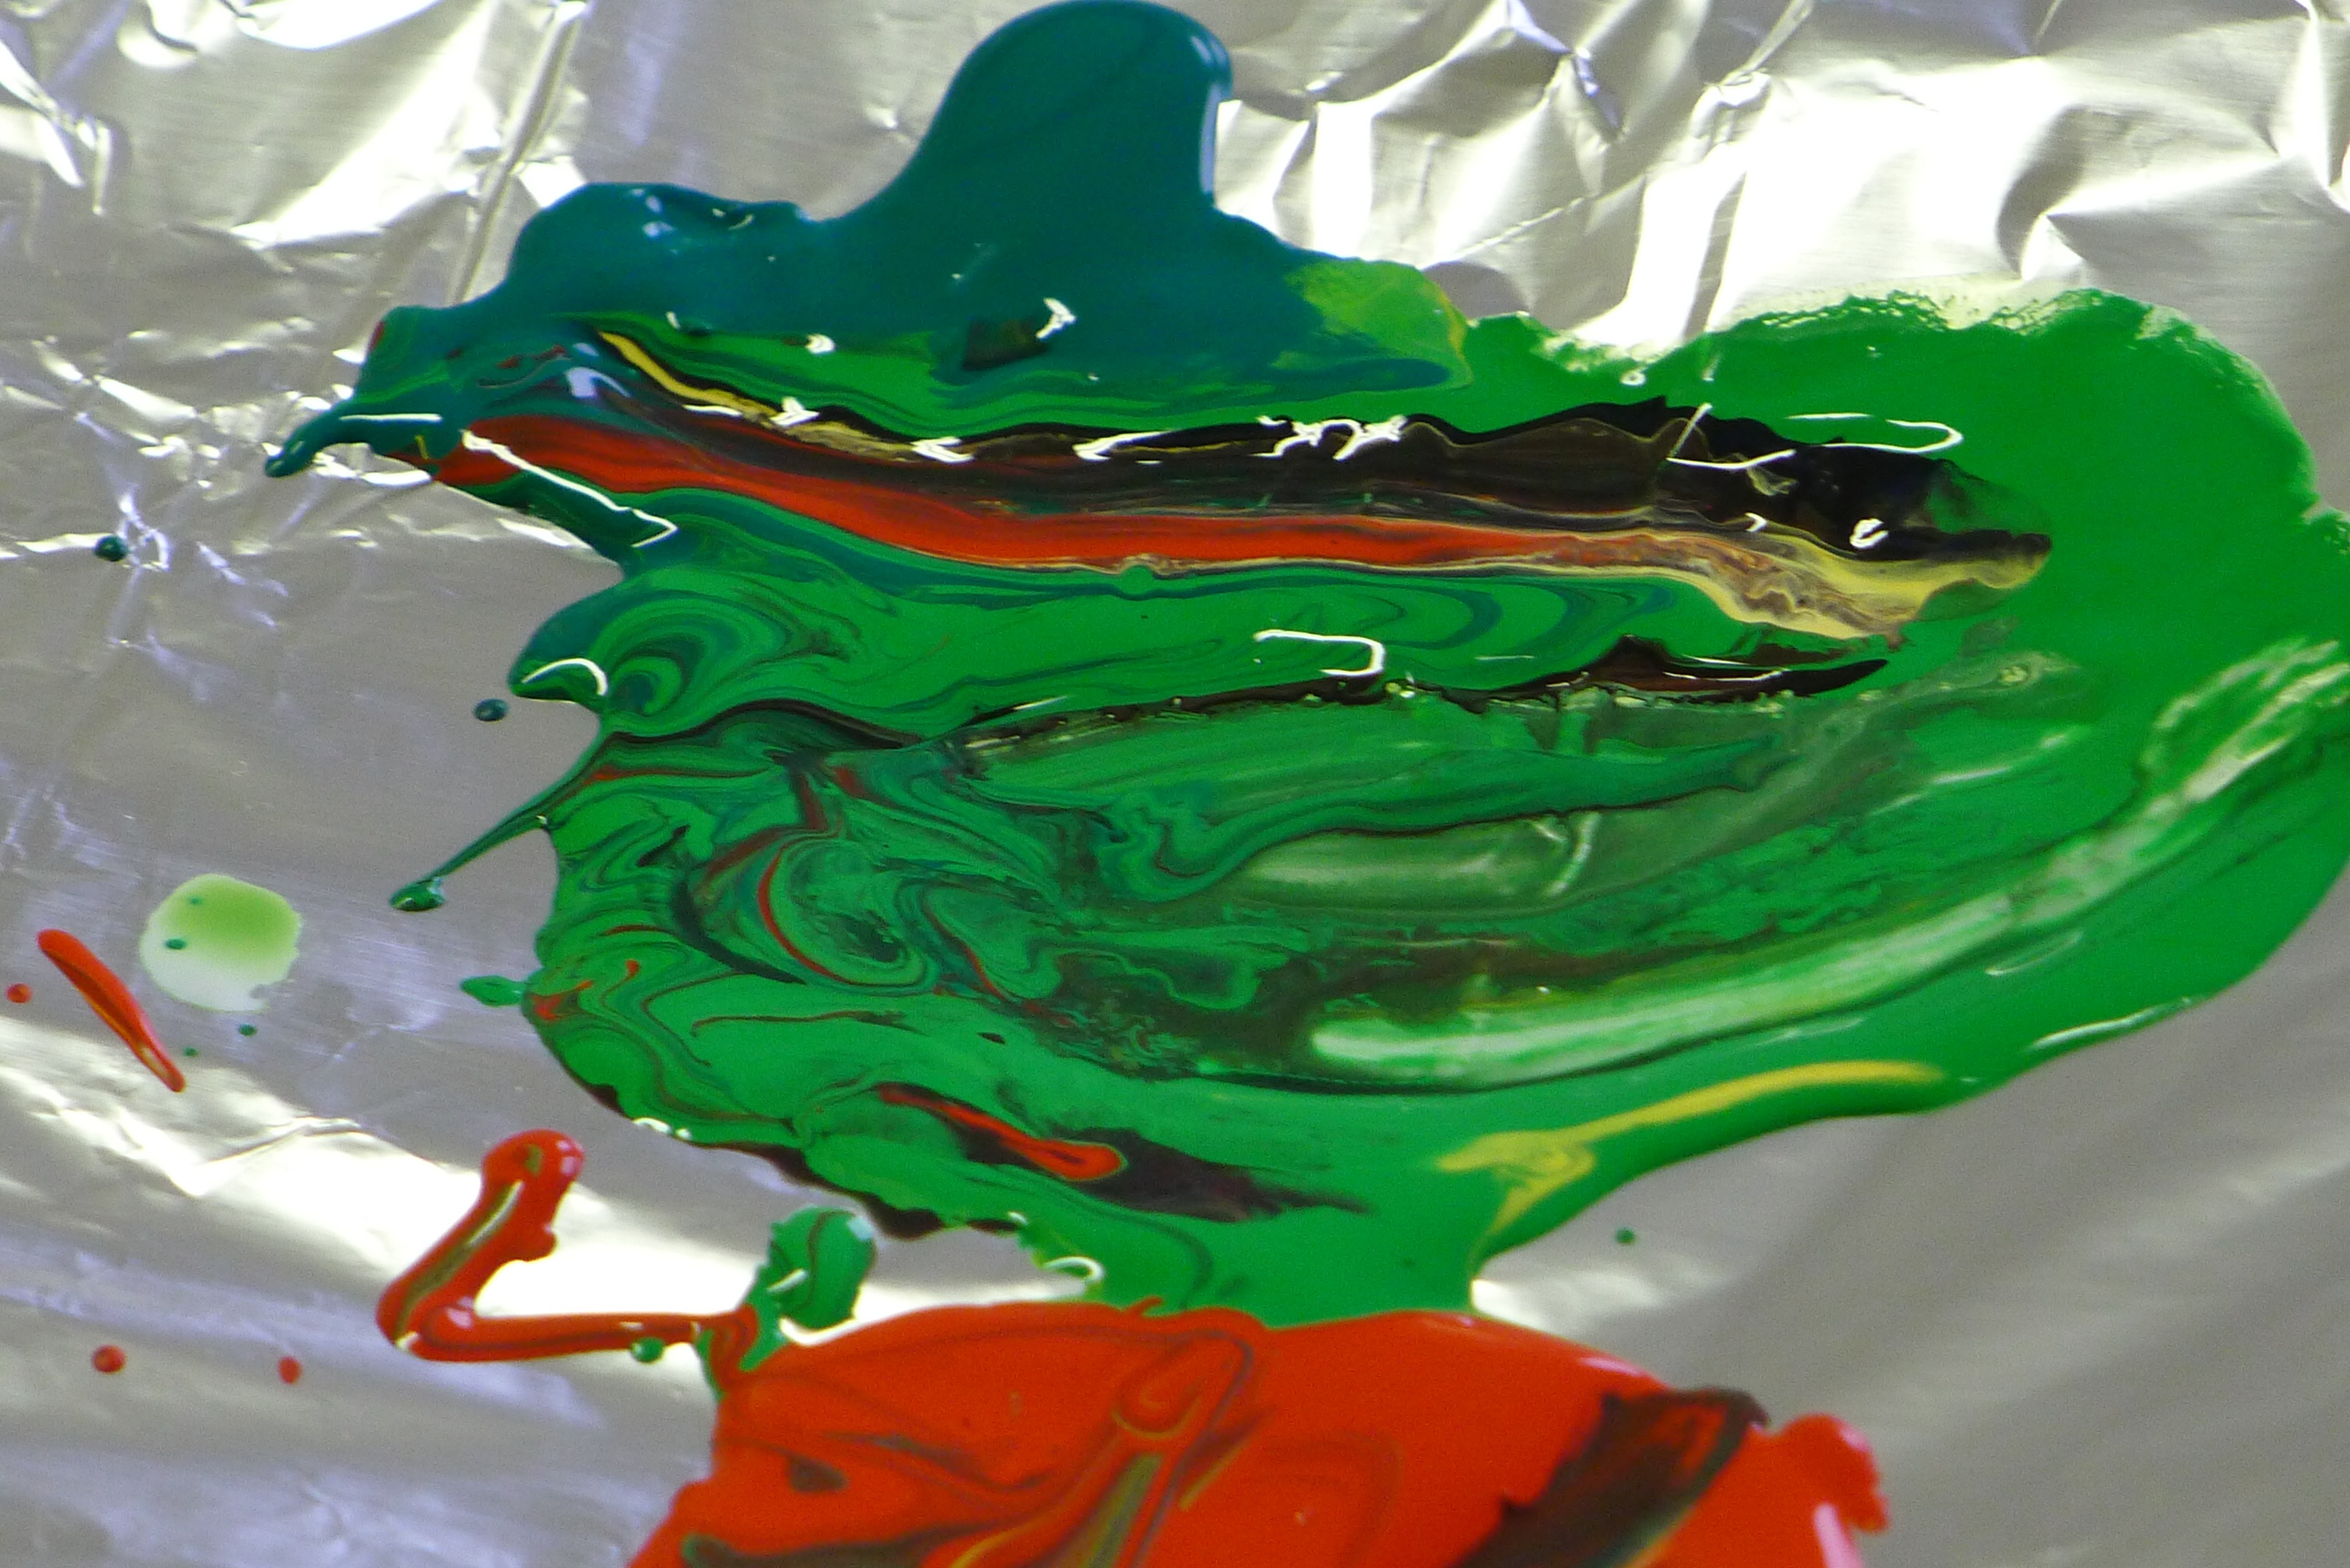
green, red, color, paint, frog, amphibian, colorful, art, vertebrate, artistically, acrylic paint